Denys Colomb de Daunant

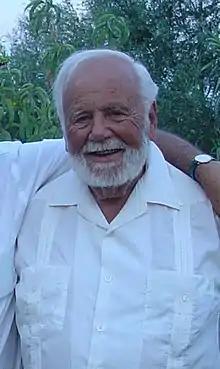
Denys Colomb de Daunant at Hotel Cacharel in July 2005 (photo by Jeffrey Taylor)

Albin Théodore Denys Colomb de Daunant (21 November 1922 – 22 March 2006) was a French writer, poet, photographer and filmmaker, best known for his work on the multi-award-winning 1953 short film "White Mane". An aristocrat and modern dandy, he was an iconic figure of France's rural Camargue region.